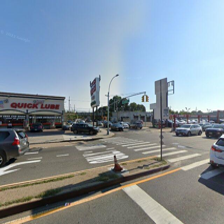
Label: streetView